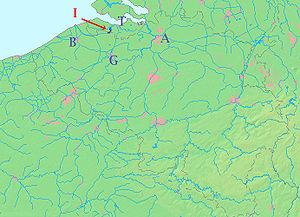
Le Canal Isabelle, en néerlandais Isabellakanaal, est un canal de la Zélande, situé dans le centre de la Flandre zélandaise. et qui part de l'extrémité ouest du Canal Léopold, qu'il relie vers le nord par le Braakman à l'Escaut occidental.